Henry Thomas Reed

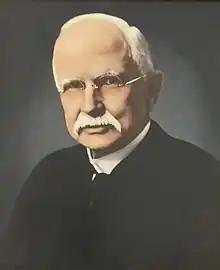
Reed's court portrait

Henry Thomas Reed (October 1, 1846 – February 22, 1924) was a United States district judge of the United States District Court for the Northern District of Iowa.